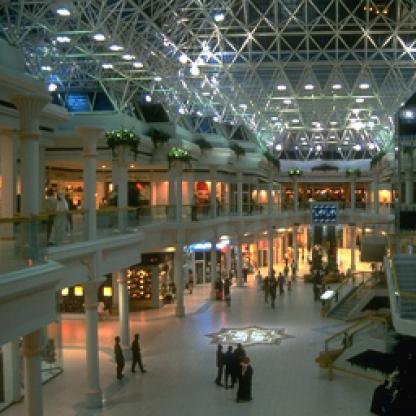
Scene: Indoor